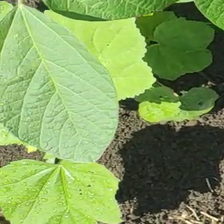
Weed species: Little_Mallow(Malva parviflora)